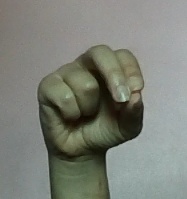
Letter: gaaf